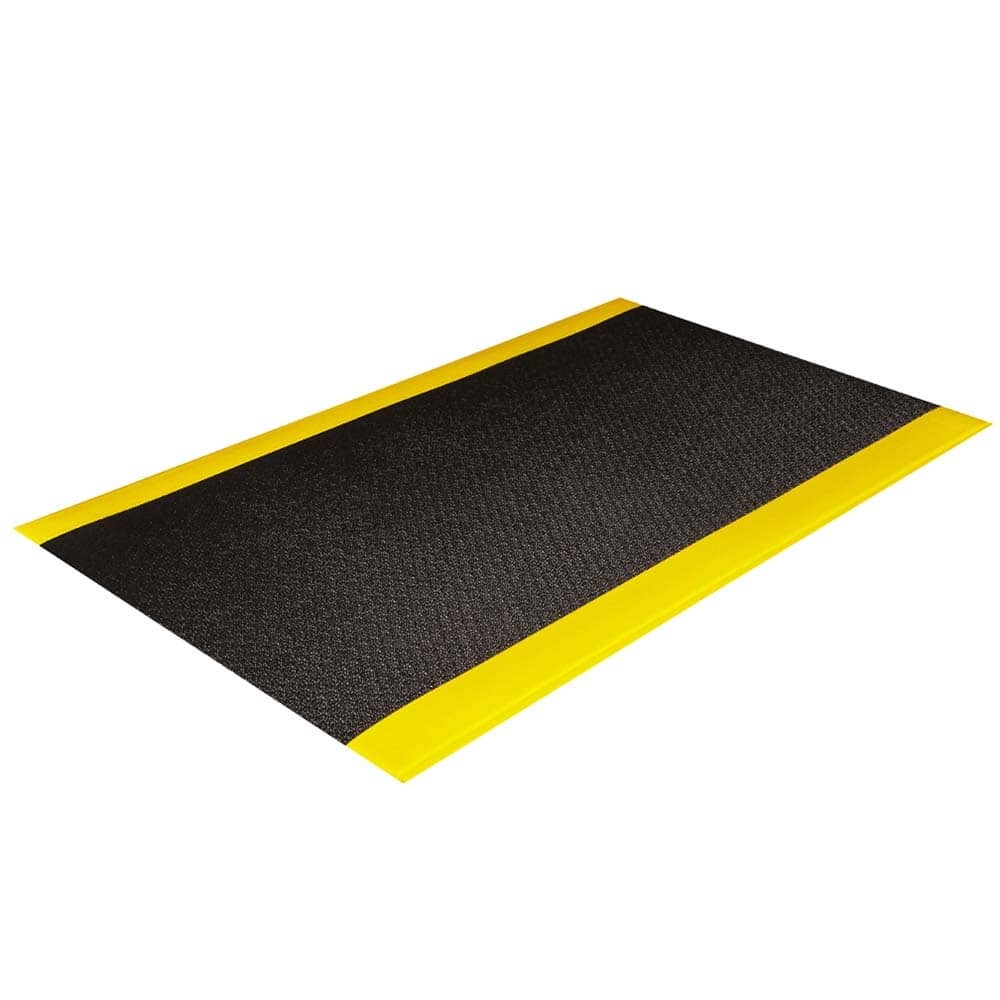
Crown Matting - Anti-Fatigue Matting; Dry or Wet Environment: Dry ; Length (Feet): 5.000 ; Width (Inch): 36 ; Width (Feet): 3.00 ; Thickness (Inch): 9/16 ; Surface Pattern: Pebbled
Item #: 19555788 Brand: Crown Matting Model #: WB Z035YP Product Specifications Anti-Fatigue Matting; Dry or Wet Environment: Dry ; Length (Feet): 5.000 ; Width (Inch): 36 ; Width (Feet): 3.00 ; Thickness (Inch): 9/16 ; Surface Pattern: Pebbled Dry or Wet Environment Dry Length (Feet) 5.000 Width (Inch) 36 Width (Feet) 3.00 Thickness (Inch) 9/16 Surface Pattern Pebbled Surface Material PVC; Vinyl Base Material PVC Foam; Vinyl Foam Special Features Exclusive Fusion Technology Permanently Bonds 2 Surfaces Without The Use Of Glues Or Adhesives; 50% Greater Puncture Resistance And Five Times The Abrasion Resistance Than Traditional Sponge Products; Provides A Medium Duty Solution For Dry Areas - Work S Color Black (Yellow Borders)
Brand: Crown Matting
Category: Office Supplies > Office & Chair Mats > Anti-Fatigue Mats